Preening

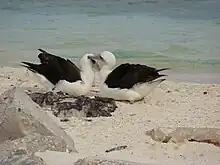
Two black and white birds lie on their bellies on a sandy beach; one nuzzles the other's head with the tip of its long, yellow bill.

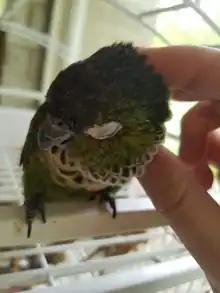
Some pet parrots, such as this black-capped conure, may solicit preening from humans.

Although preening is primarily an individual behaviour, some species indulge in allopreening, one individual preening another. It is not particularly common among birds, though species from at least 43 families are known to engage in the mutual activity. Most allopreening activity concentrates on the head and neck, a lesser amount being directed towards the and and an even smaller percentage applied to the . A few species are known to allopreen other areas, including the rump, tail, belly and underwing.